Saint-Jean-Pied-de-Port

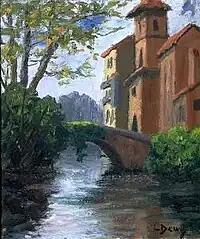
Bridge at Saint-Jean-Pied-de-Port, 1940 by Louis Dewis

The town lies on the river Nive, from the Spanish border, and is the head town of the region of Basse-Navarre (Lower Navarre in English) and was classified among the Most Beautiful Villages of France in 2016. The Pays de Saint-Jean-Pied-de-Port, also called Pays de Cize (Garazi in Basque), is the region surrounding Saint-Jean-Pied-Port. The town's layout is essentially one main street with sandstone walls encircling. It is about by air and on road away from Pamplona, the capital of Upper Navarre, across the Spanish border.